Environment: real
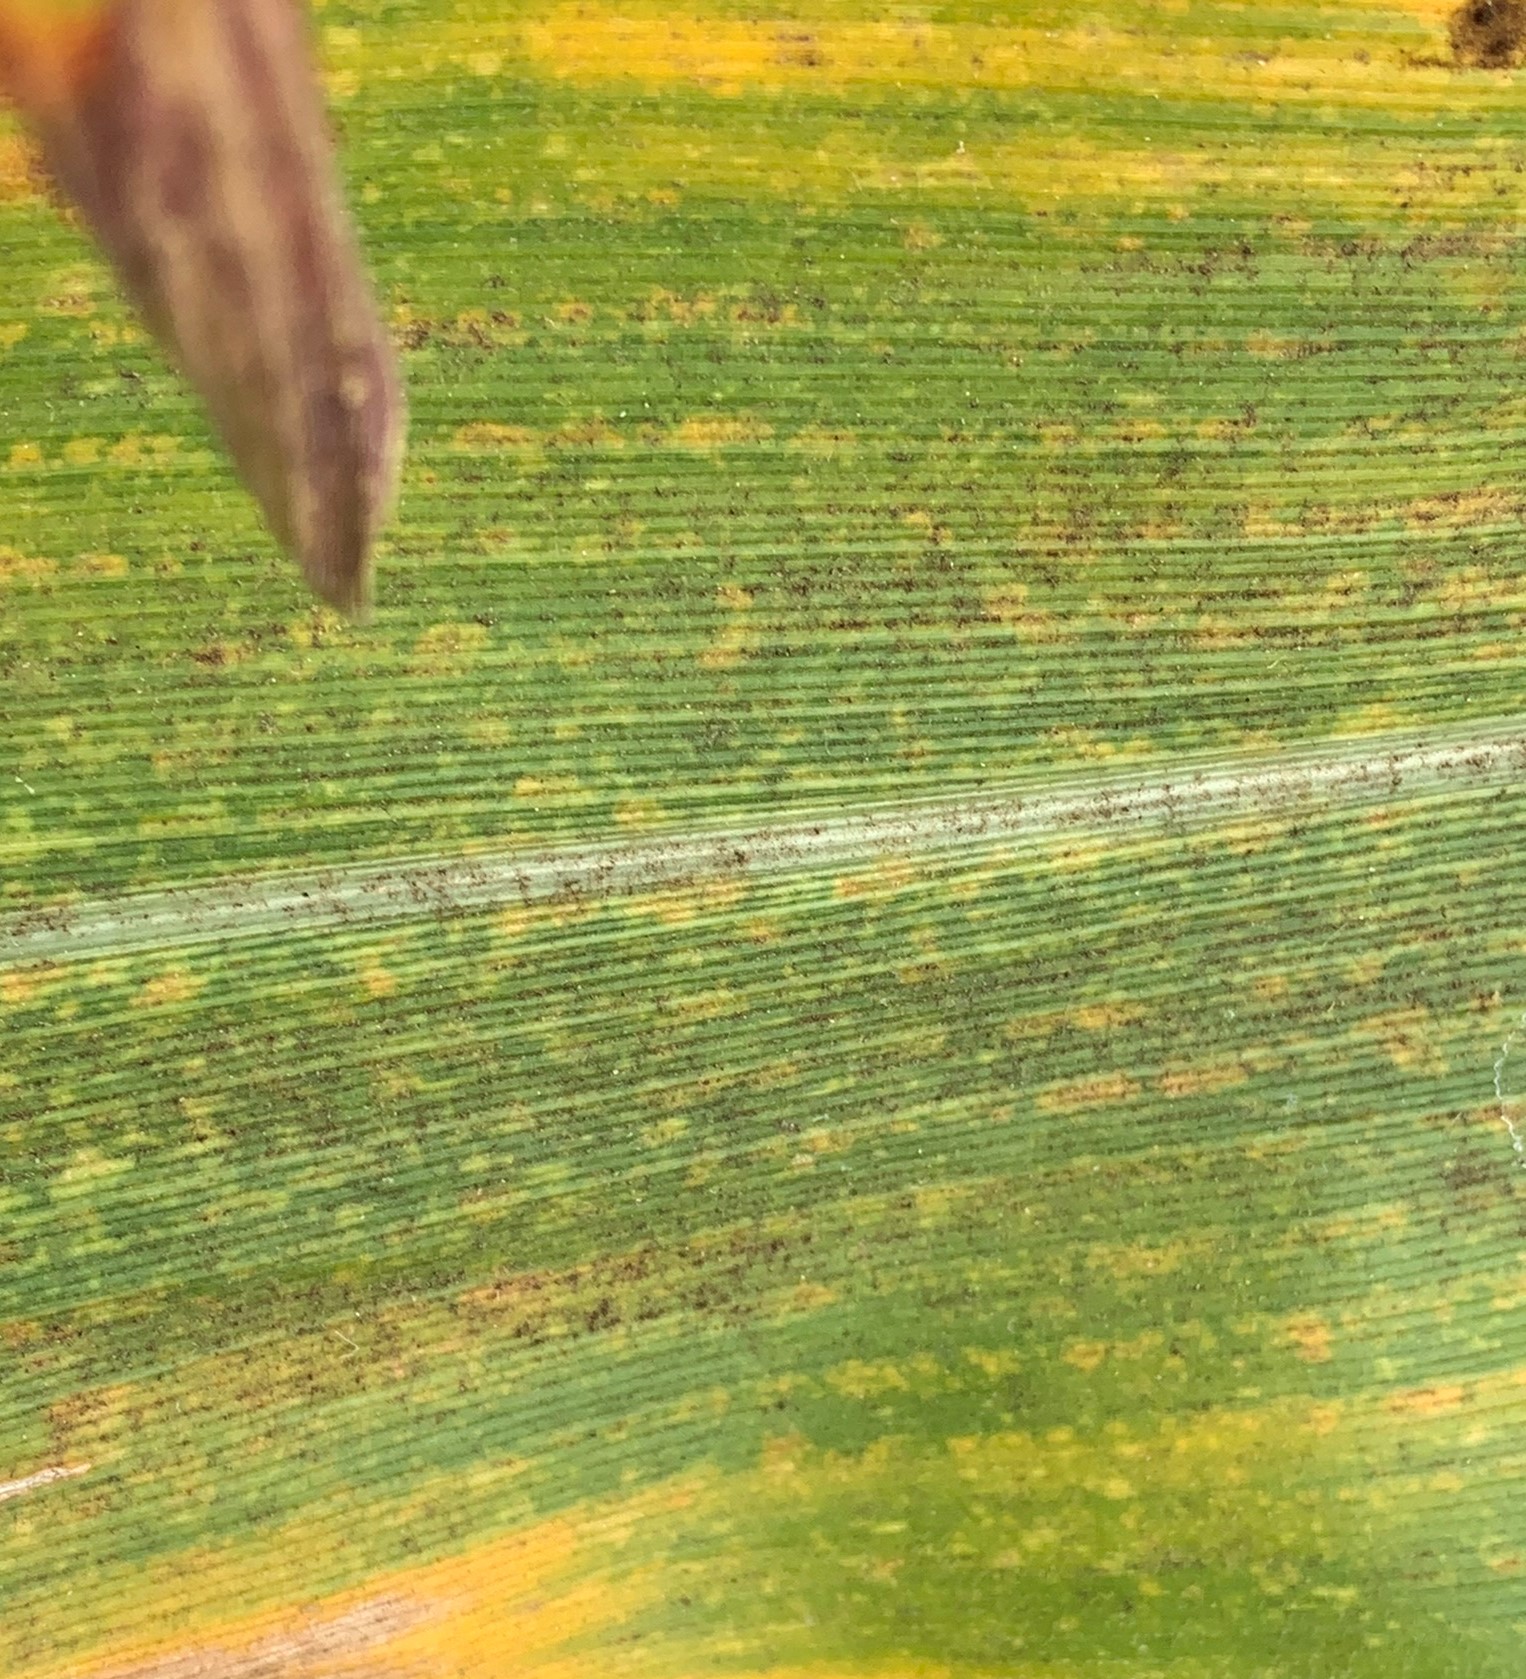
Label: lethal_necrosis